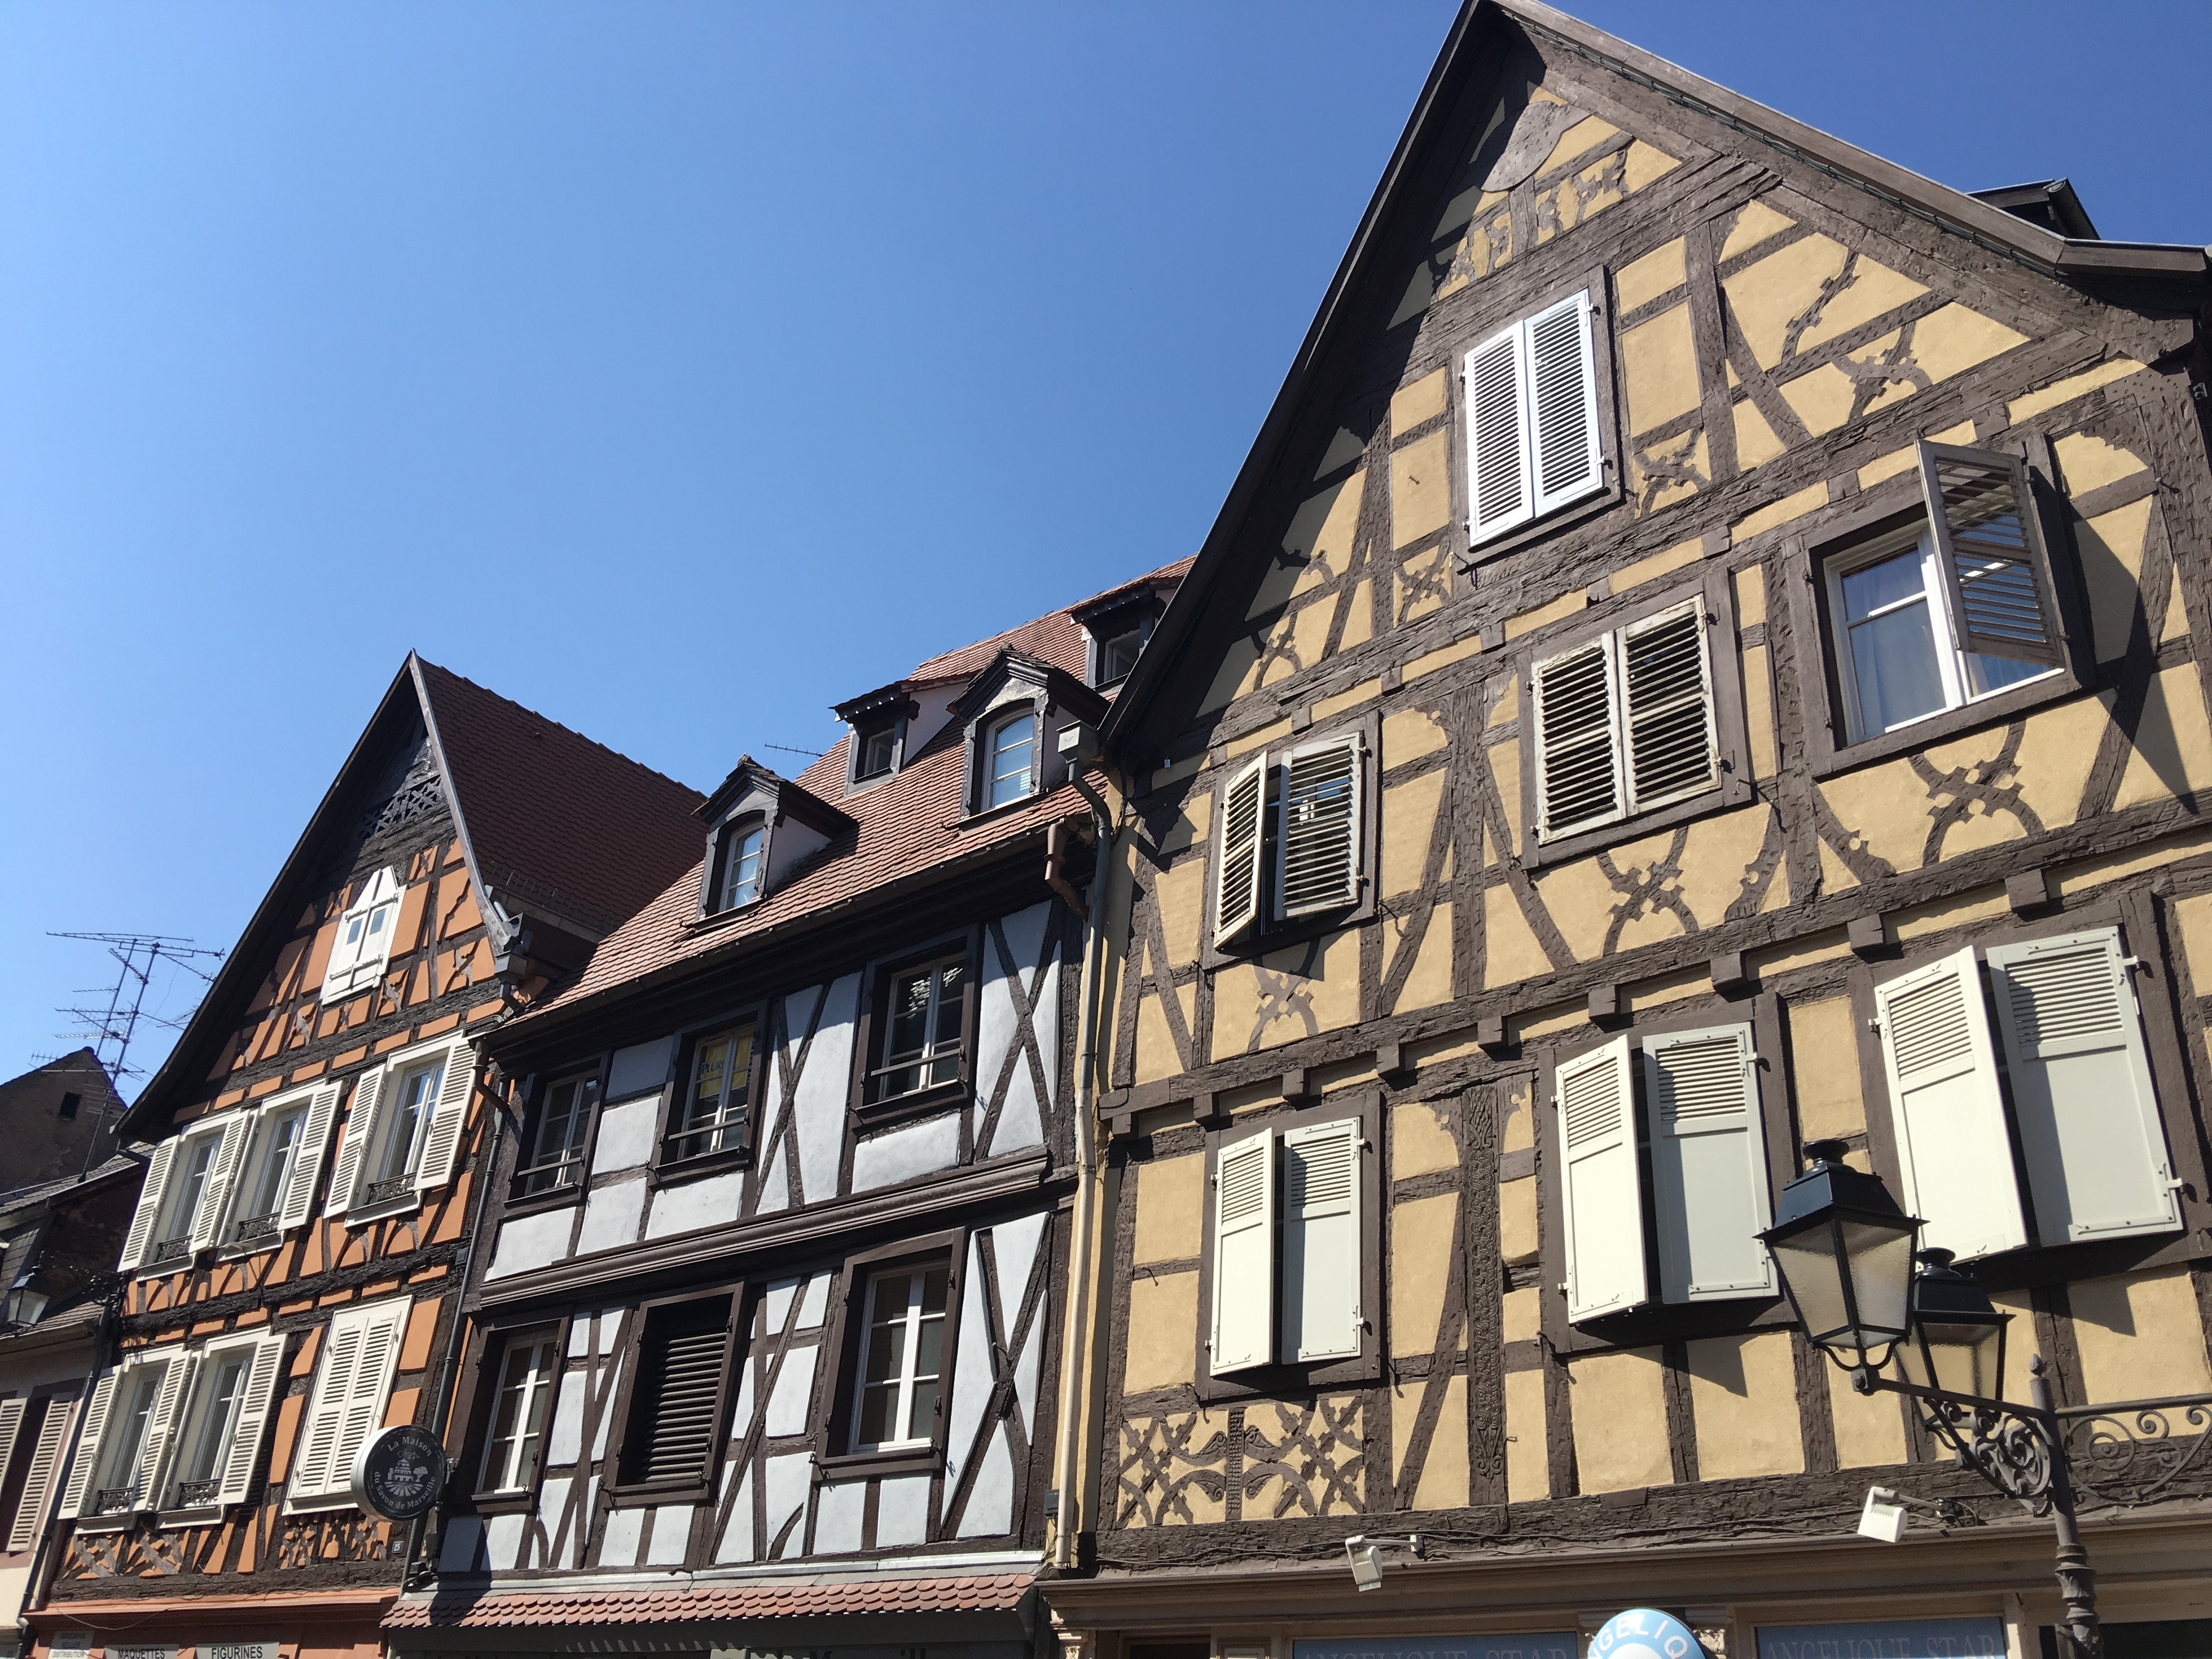
architecture, house, window, town, roof, building, home, downtown, suburb, cottage, facade, property, apartment, estate, old houses, studs, alsace, neighbourhood, house facade, urban area, residential area